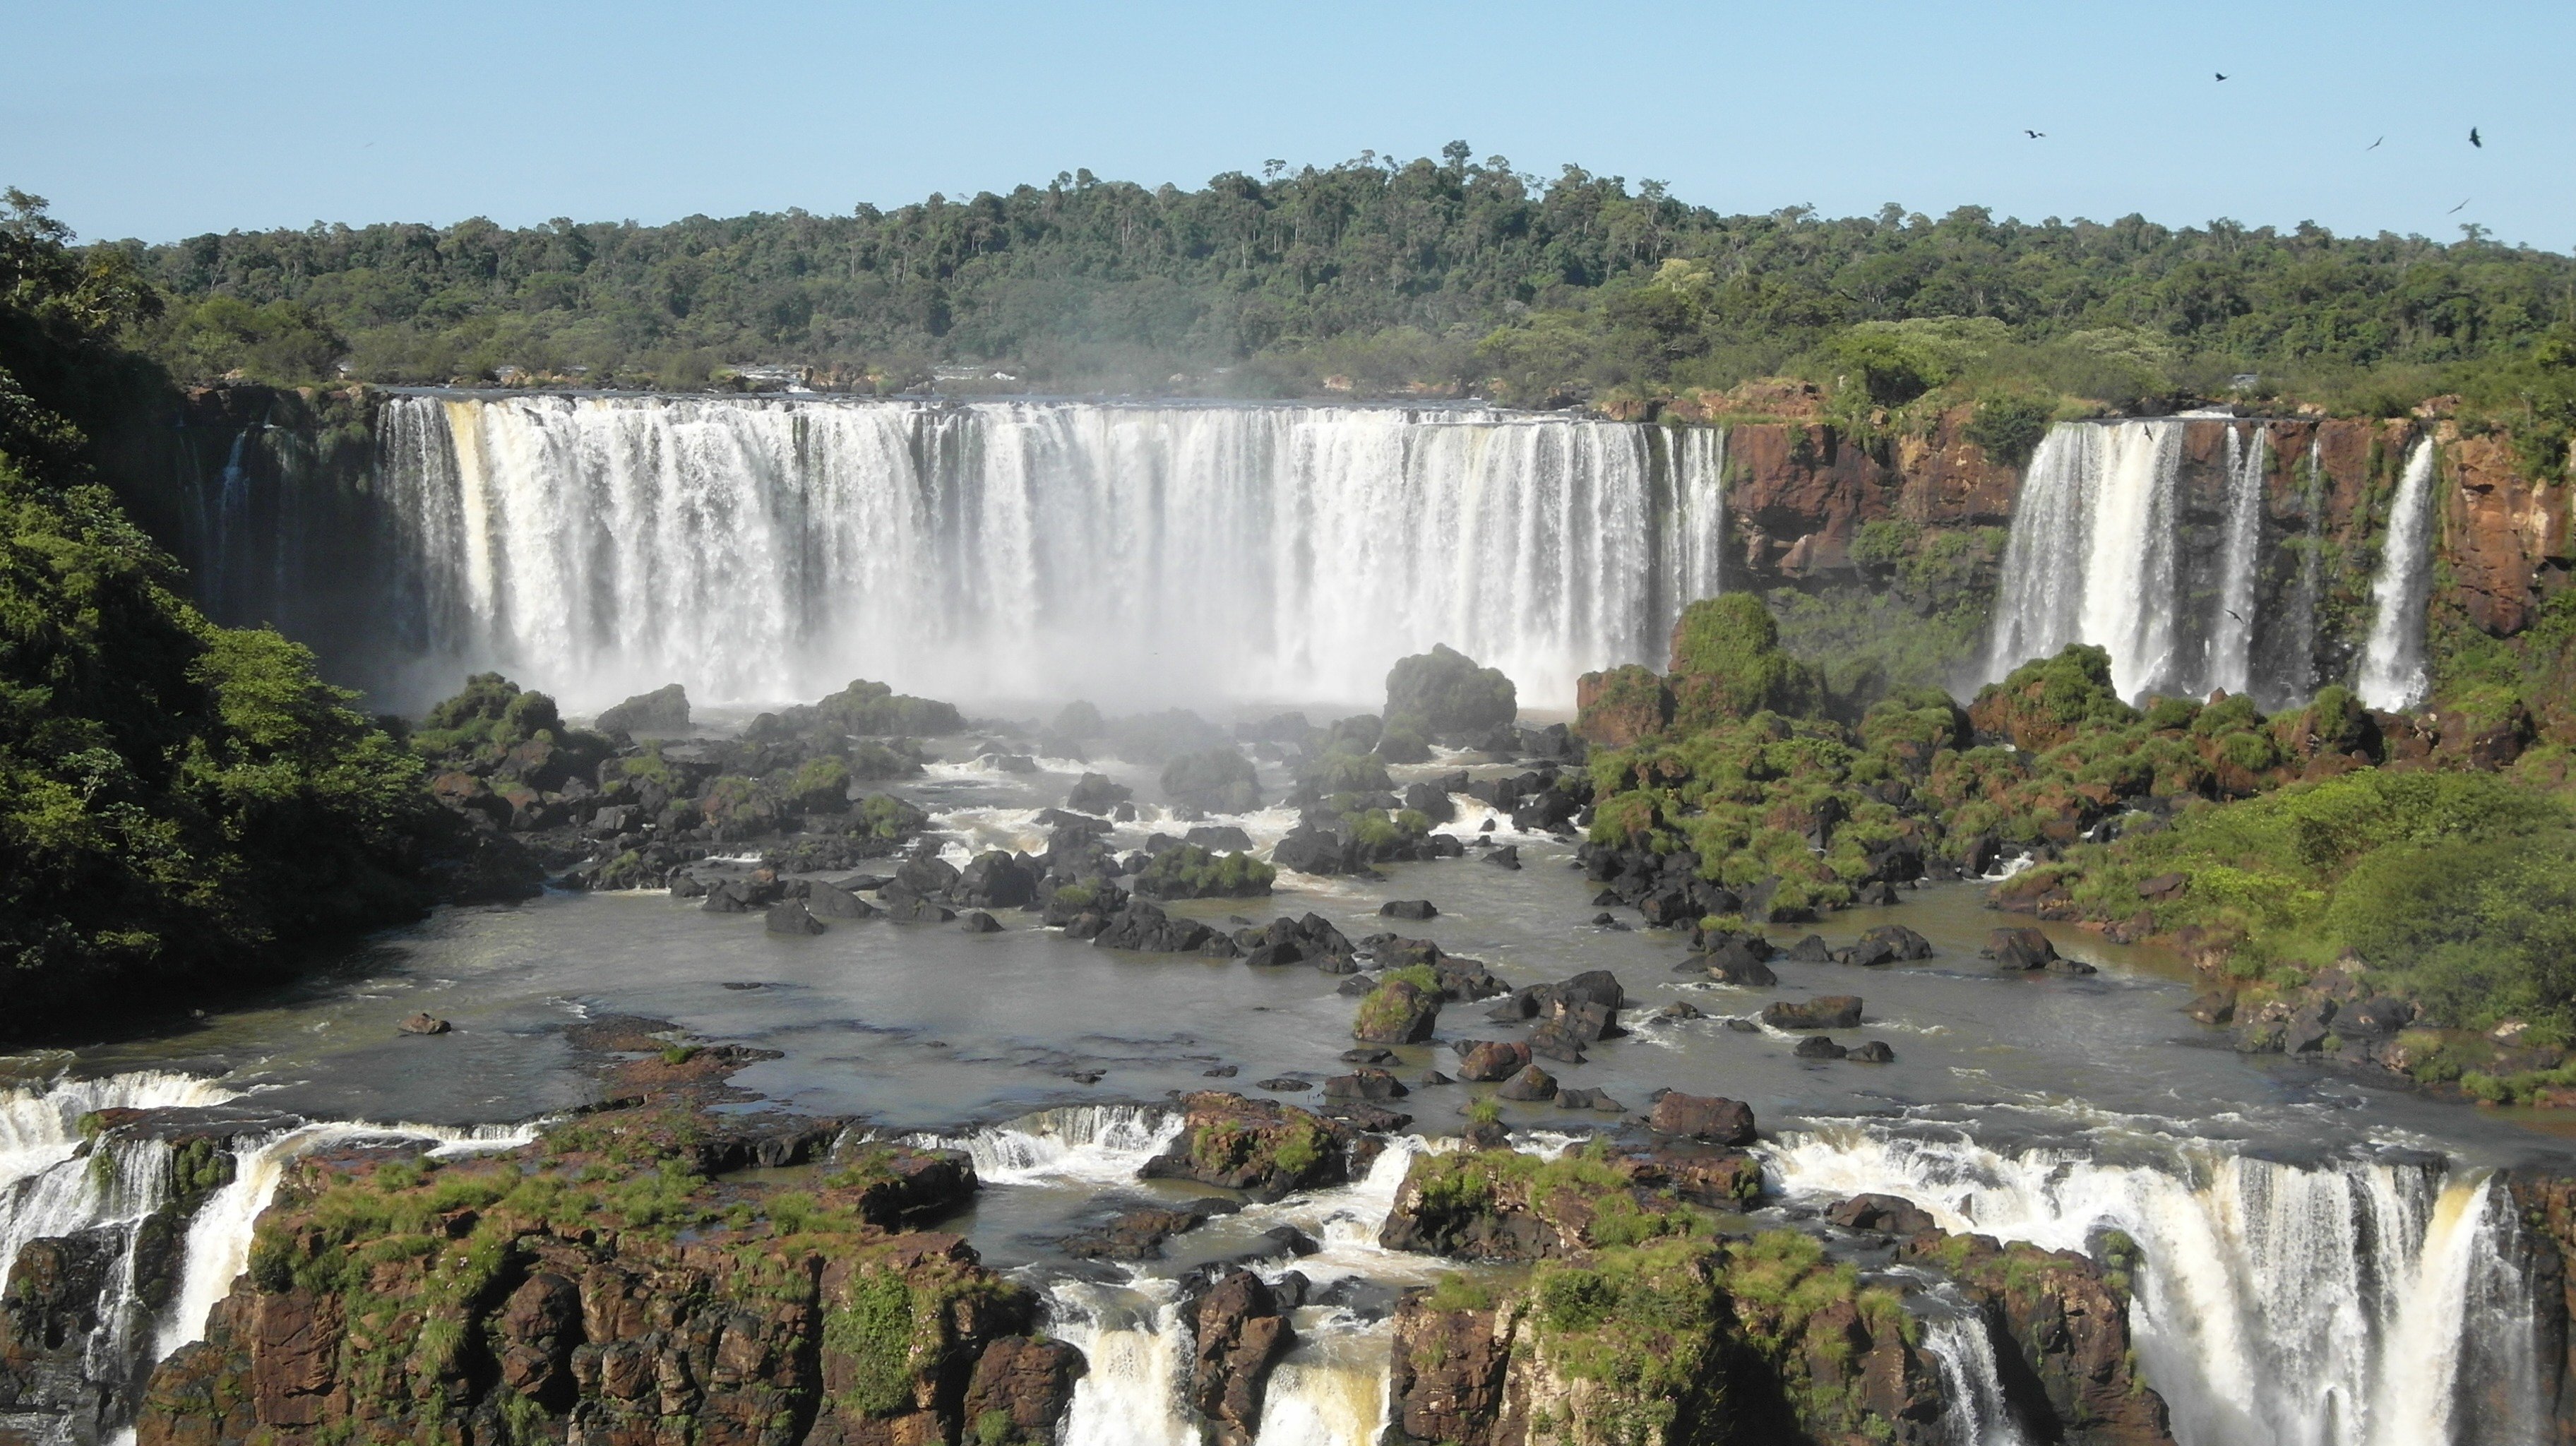
water, waterfall, wild, spray, body of water, wasserfall, argentina, iguacu, brazil, cataratas, border, water feature, watercourse, cases, unesco world heritage, foz do igua u